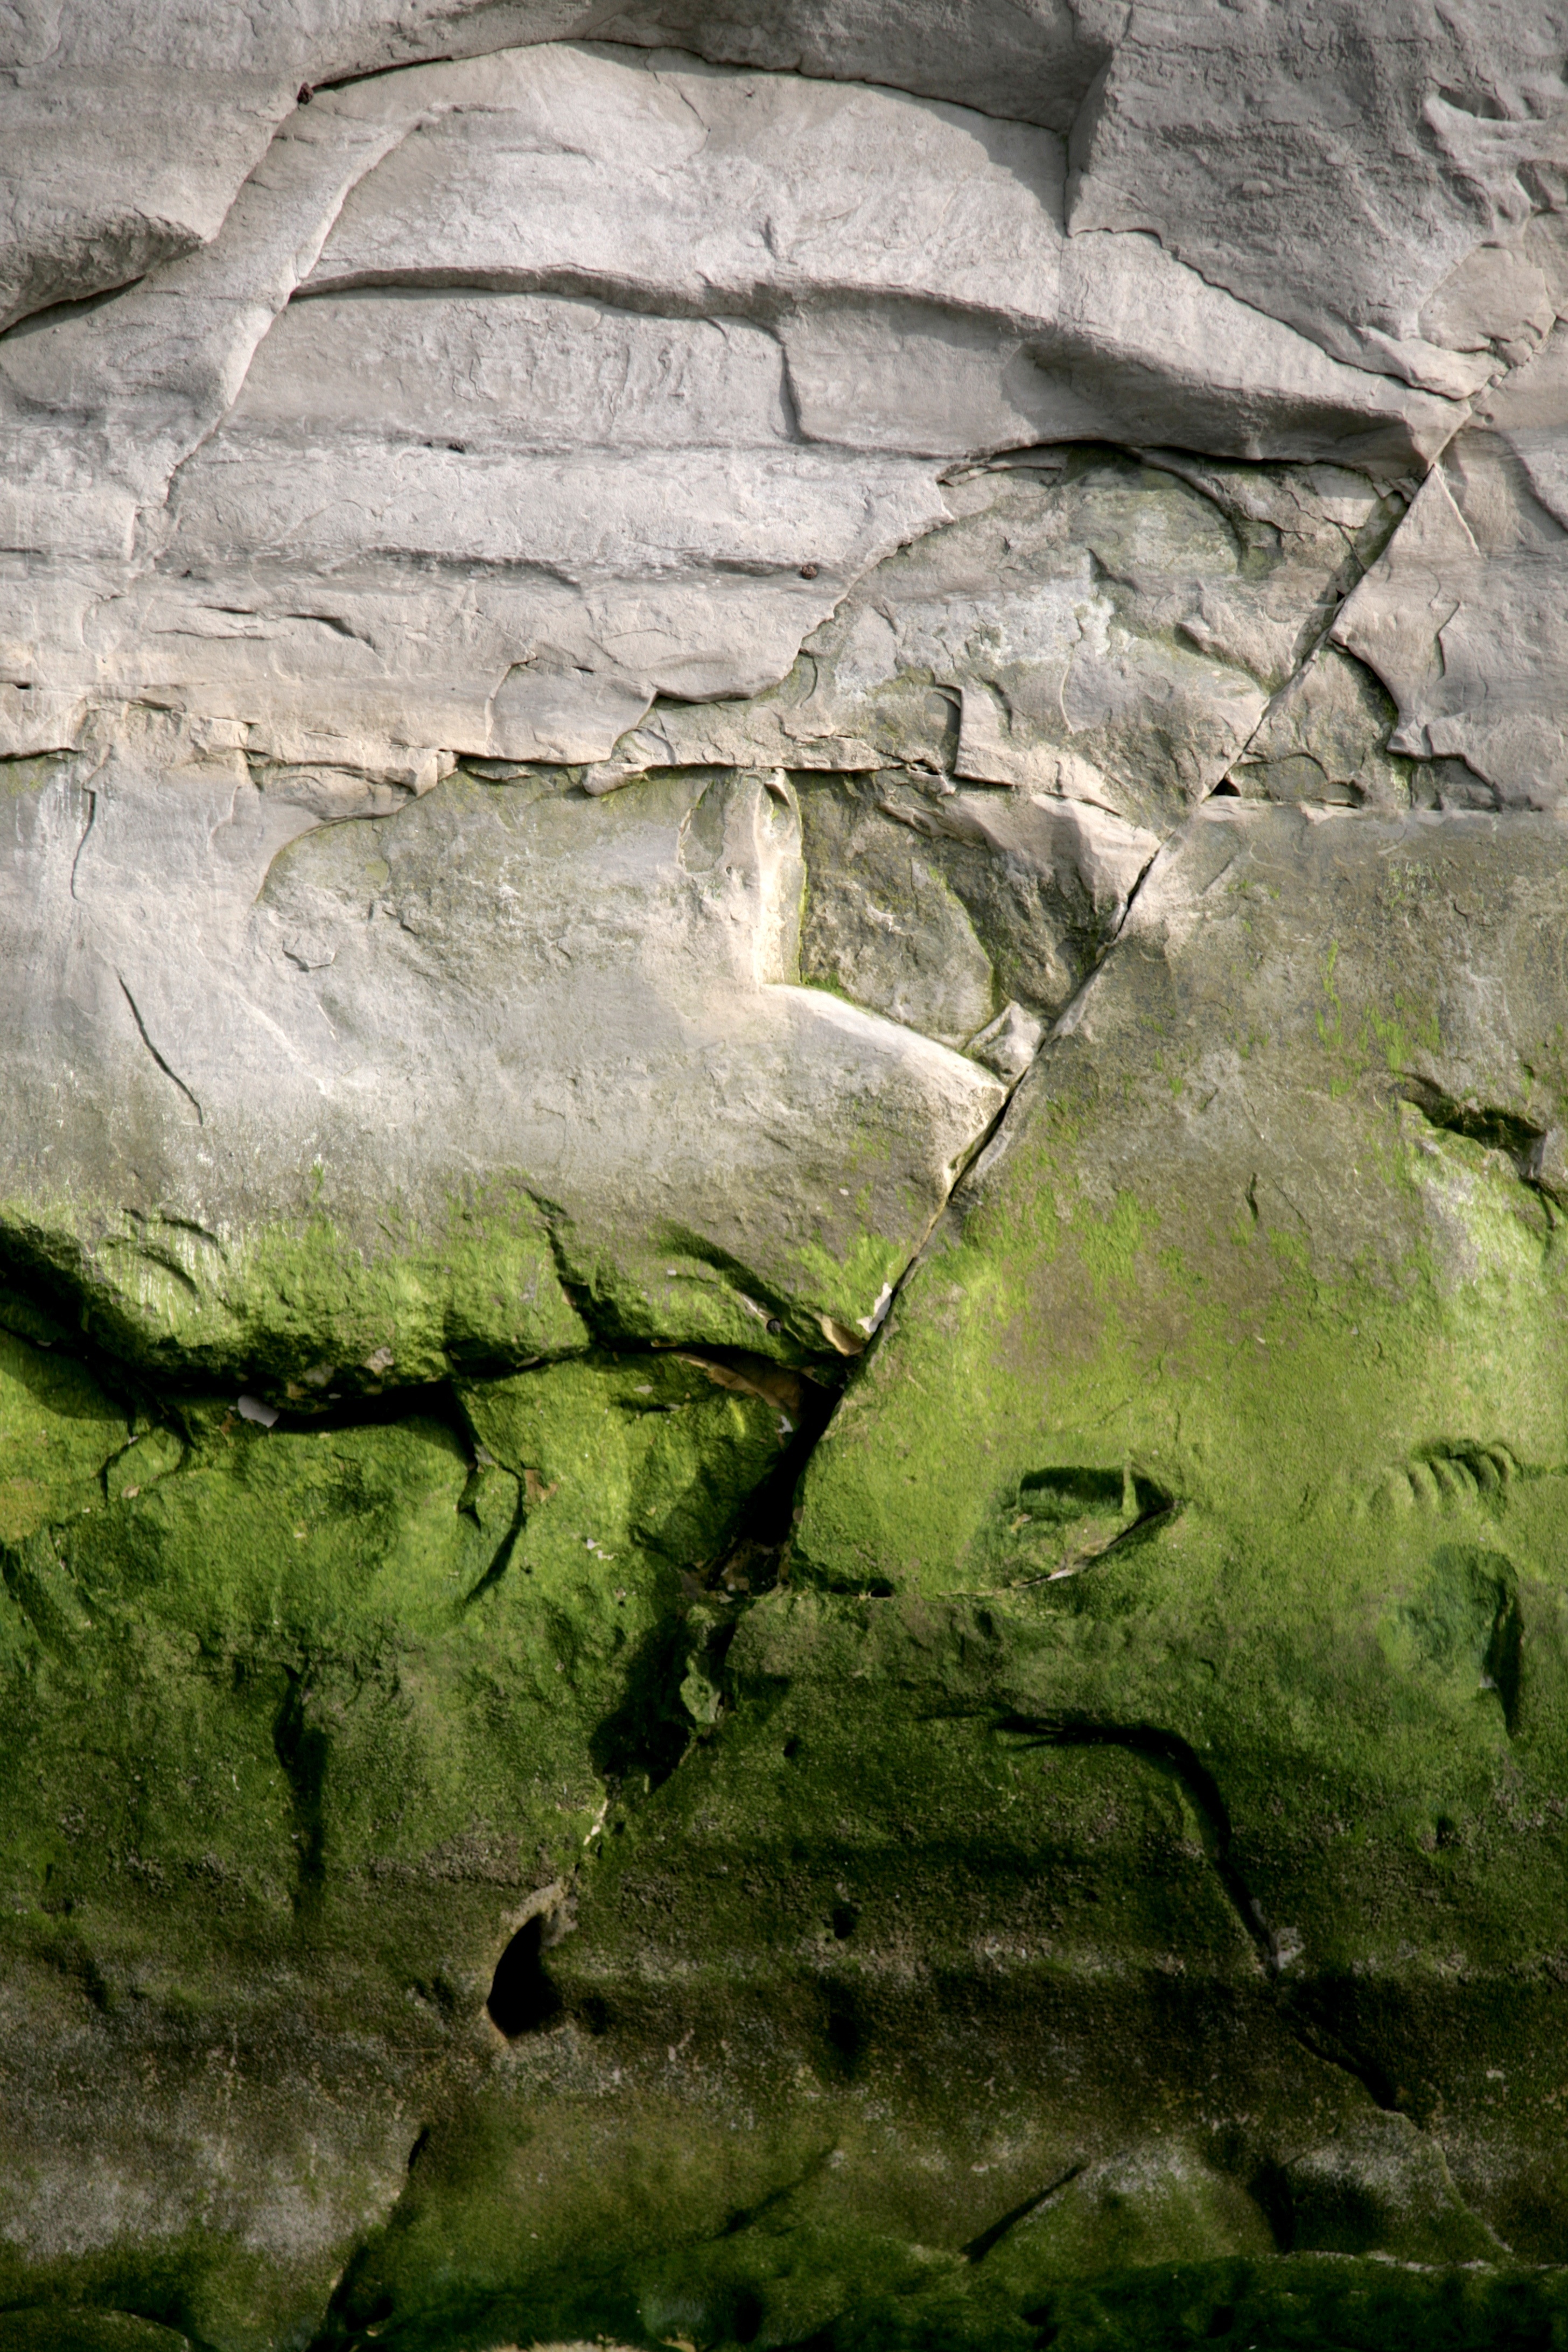
tree, nature, rock, texture, formation, cliff, france, green, terrain, geology, badlands, francia, acantilado, frankrijk, frankreich, falaise, cotedopale, pasdecaials, capblancnez, lesescalles, klif, klippe